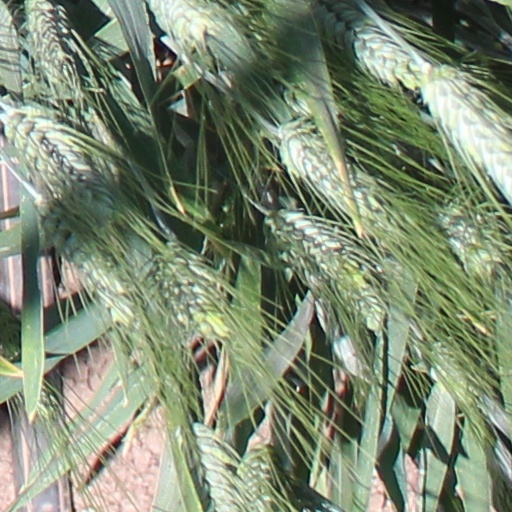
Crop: wheat